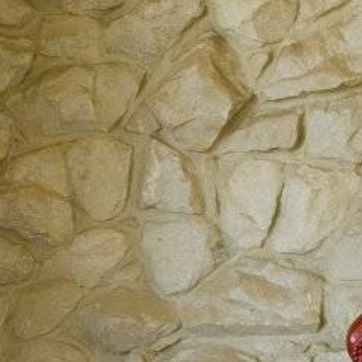
Material: stone